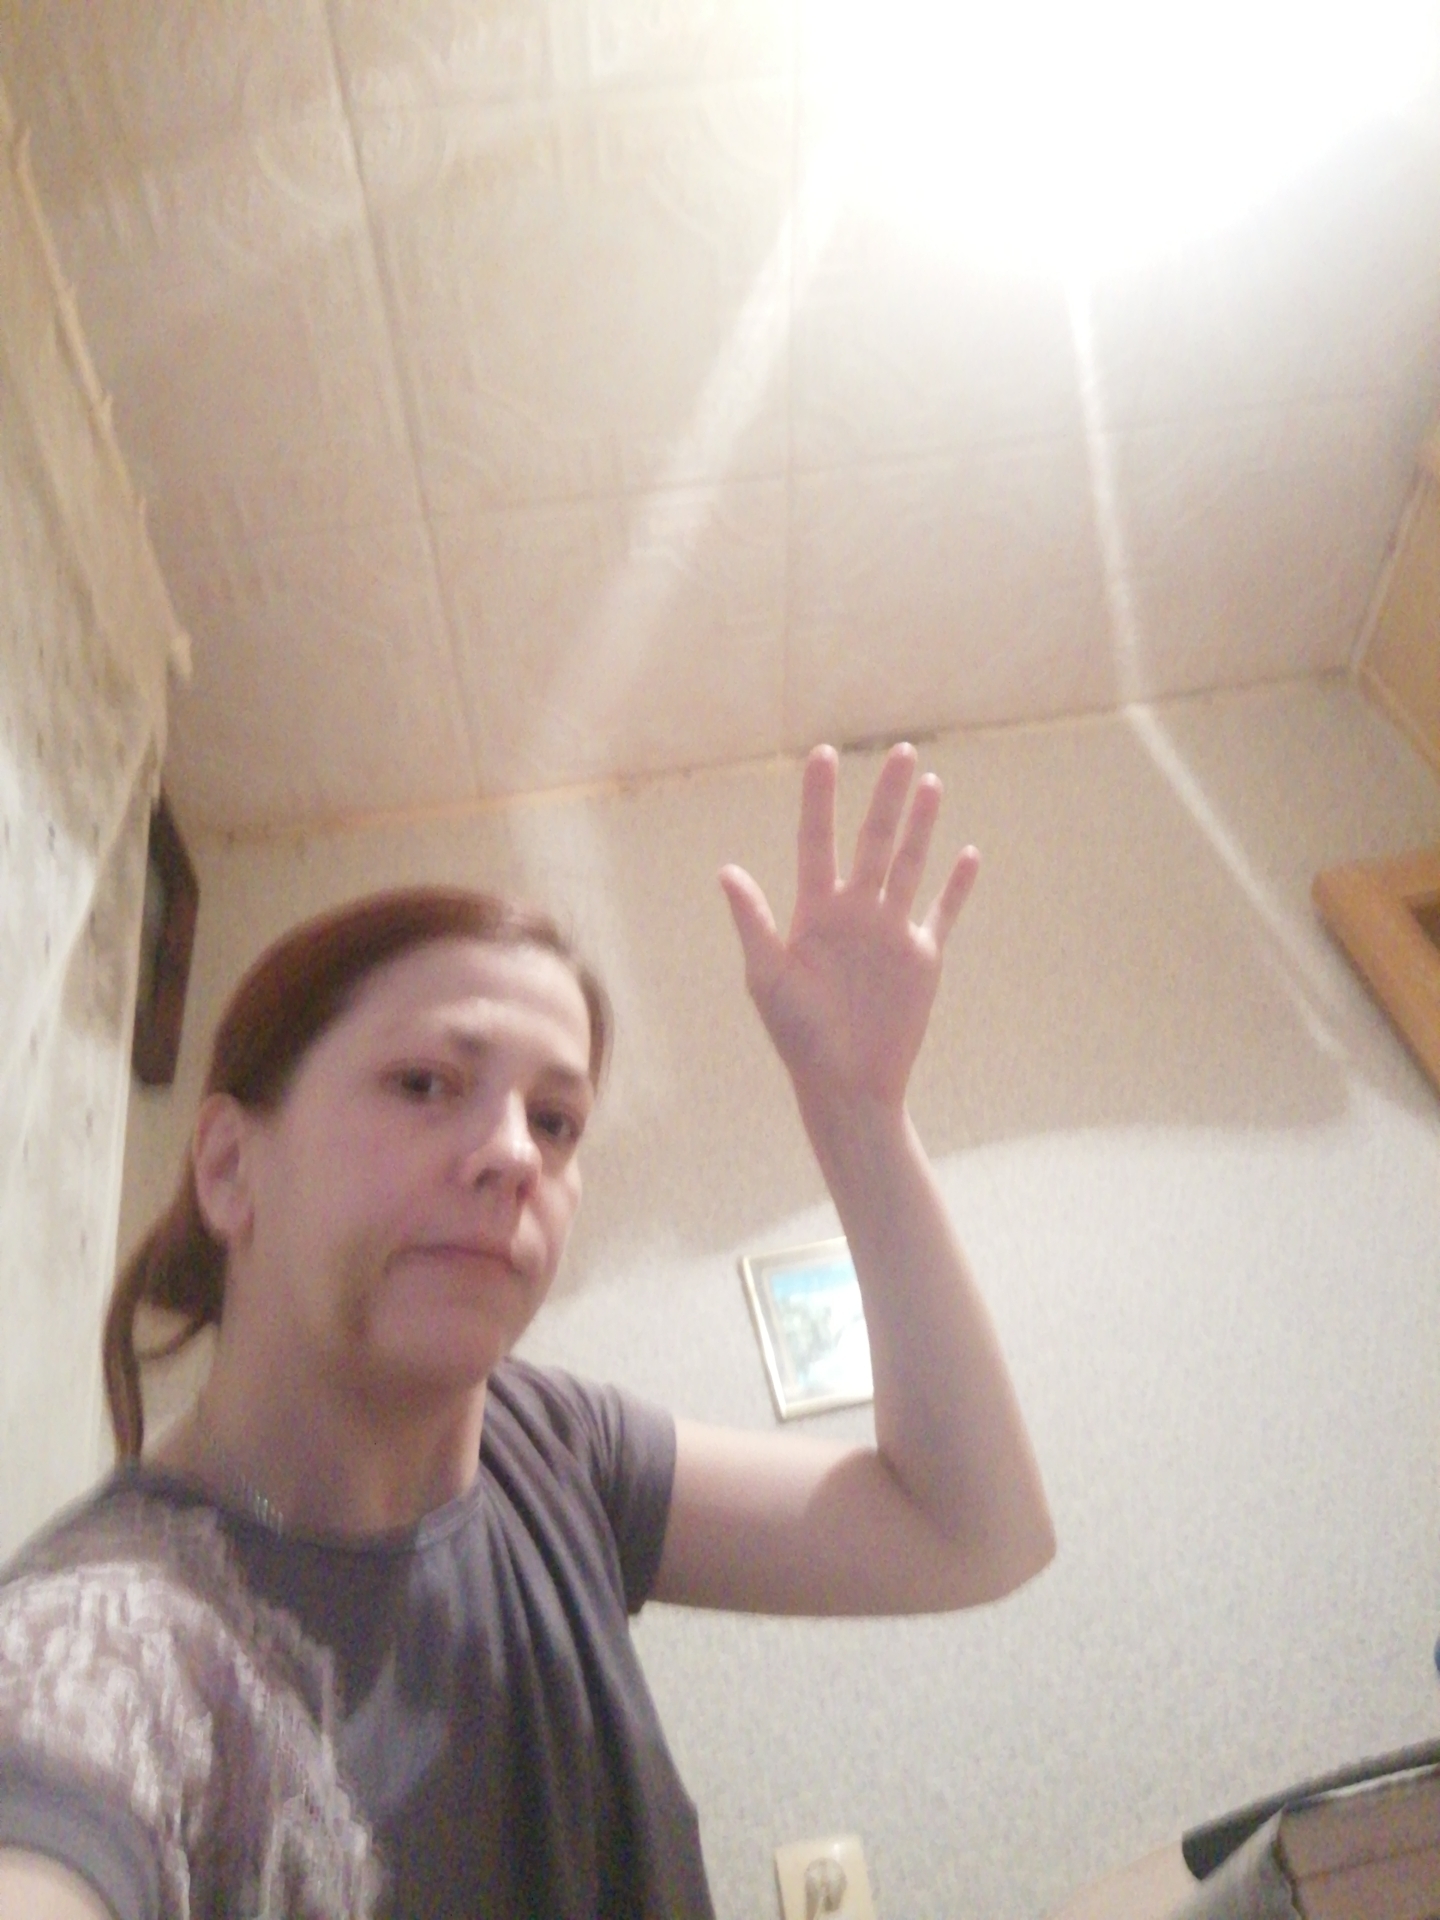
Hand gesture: palm